Drexler–Smalley debate on molecular nanotechnology

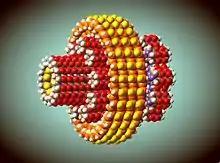
A depiction of a putative technomimetic molecular planetary gear set. Smalley questioned whether devices like these could be constructed using an enzyme-like mechanical process, either in an aqueous solution or with some other chemistry, and whether such devices would be operational at all.

The debate was concluded in a "Point–Counterpoint" feature that was the 1 December 2003 cover story of "Chemical & Engineering News", the newsmagazine of the American Chemical Society. The feature first reproduced Drexler's April 2003 open letter to Smalley. Smalley's response began by apologizing for any offense his September 2001 article had caused, and stating that Drexler's book, "Engines of Creation," had triggered Smalley's interest in nanotechnology. He agreed that "Smalley fingers" could not work, and then asserted that the same reasons that would preclude atomic control of reactions would also preclude the manipulation of larger building blocks, since each molecule would have multiple atoms that would need to be controlled.